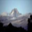
Label: mountain